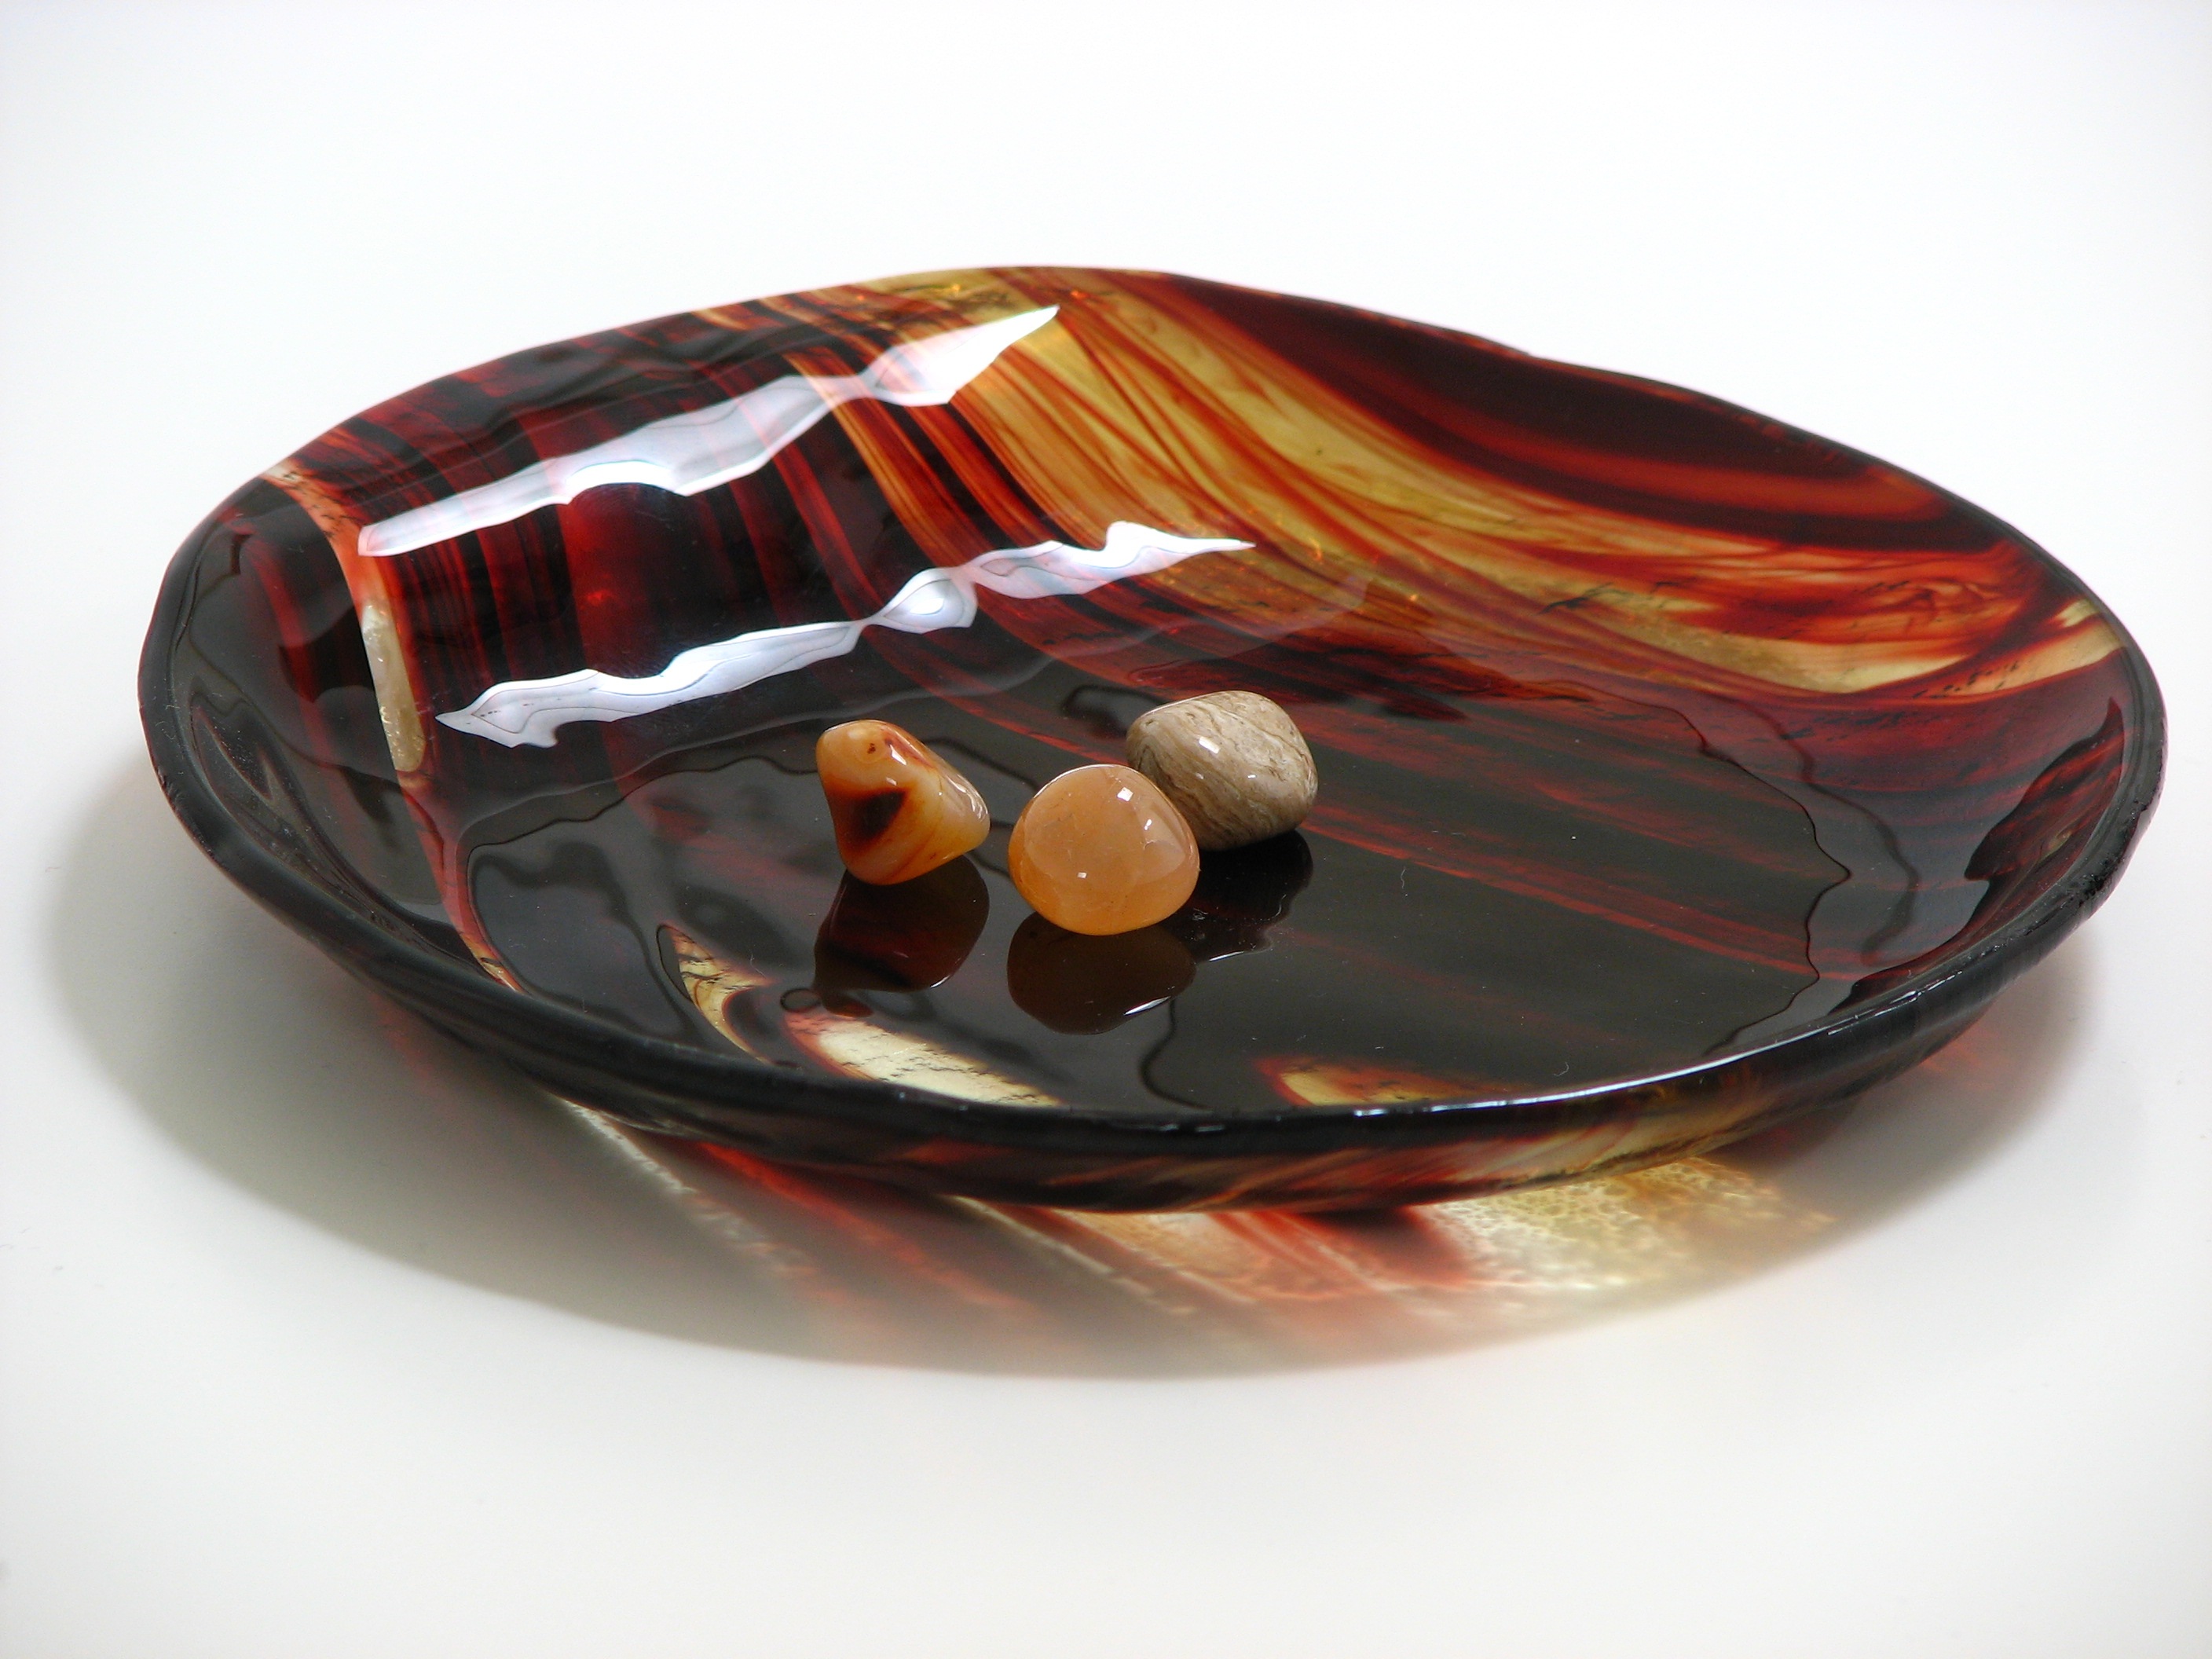
table, light, structure, glass, shadow, brown, still life, shell, lichtspiel, jewellery, art, swinging, bright, glass bowl, autumn colours, light brown, gems, precious, glass art, fashion accessory